Juice Wrld: Into the Abyss

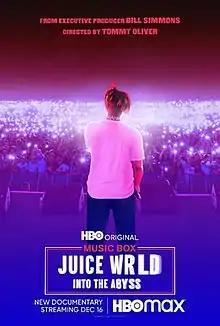
Official release poster

Juice Wrld: Into the Abyss is a 2021 documentary film, directed by Tommy Oliver. Focusing on the life and death of rapper Juice Wrld, the documentary is the sixth and final part of the HBO Max documentary series "Music Box". It premiered at the AFI Fest on November 12, 2021, where it won the AFI Fest Documentary Audience Award, and it officially debuted on December 16, 2021, with an exclusive preview at the "Juice Wrld Day" event held at Chicago's United Center on December 9.